Another One Rides the Bus

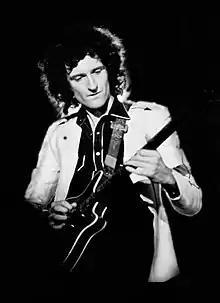
Brian May, the guitarist of Queen, found the song "extremely funny".

The song was well received by music critics. In a later review of Yankovic's debut album, Eugene Chadbourne of AllMusic called the parody "a classic piece of musical humor" that showcased Yankovic's ability to knock "the wind out of any pretentious, overblown rock anthem by slightly adjusting the lyrical content." Nathan Rabin, in the book "Weird Al, The Book" (2012), praised the song, writing: